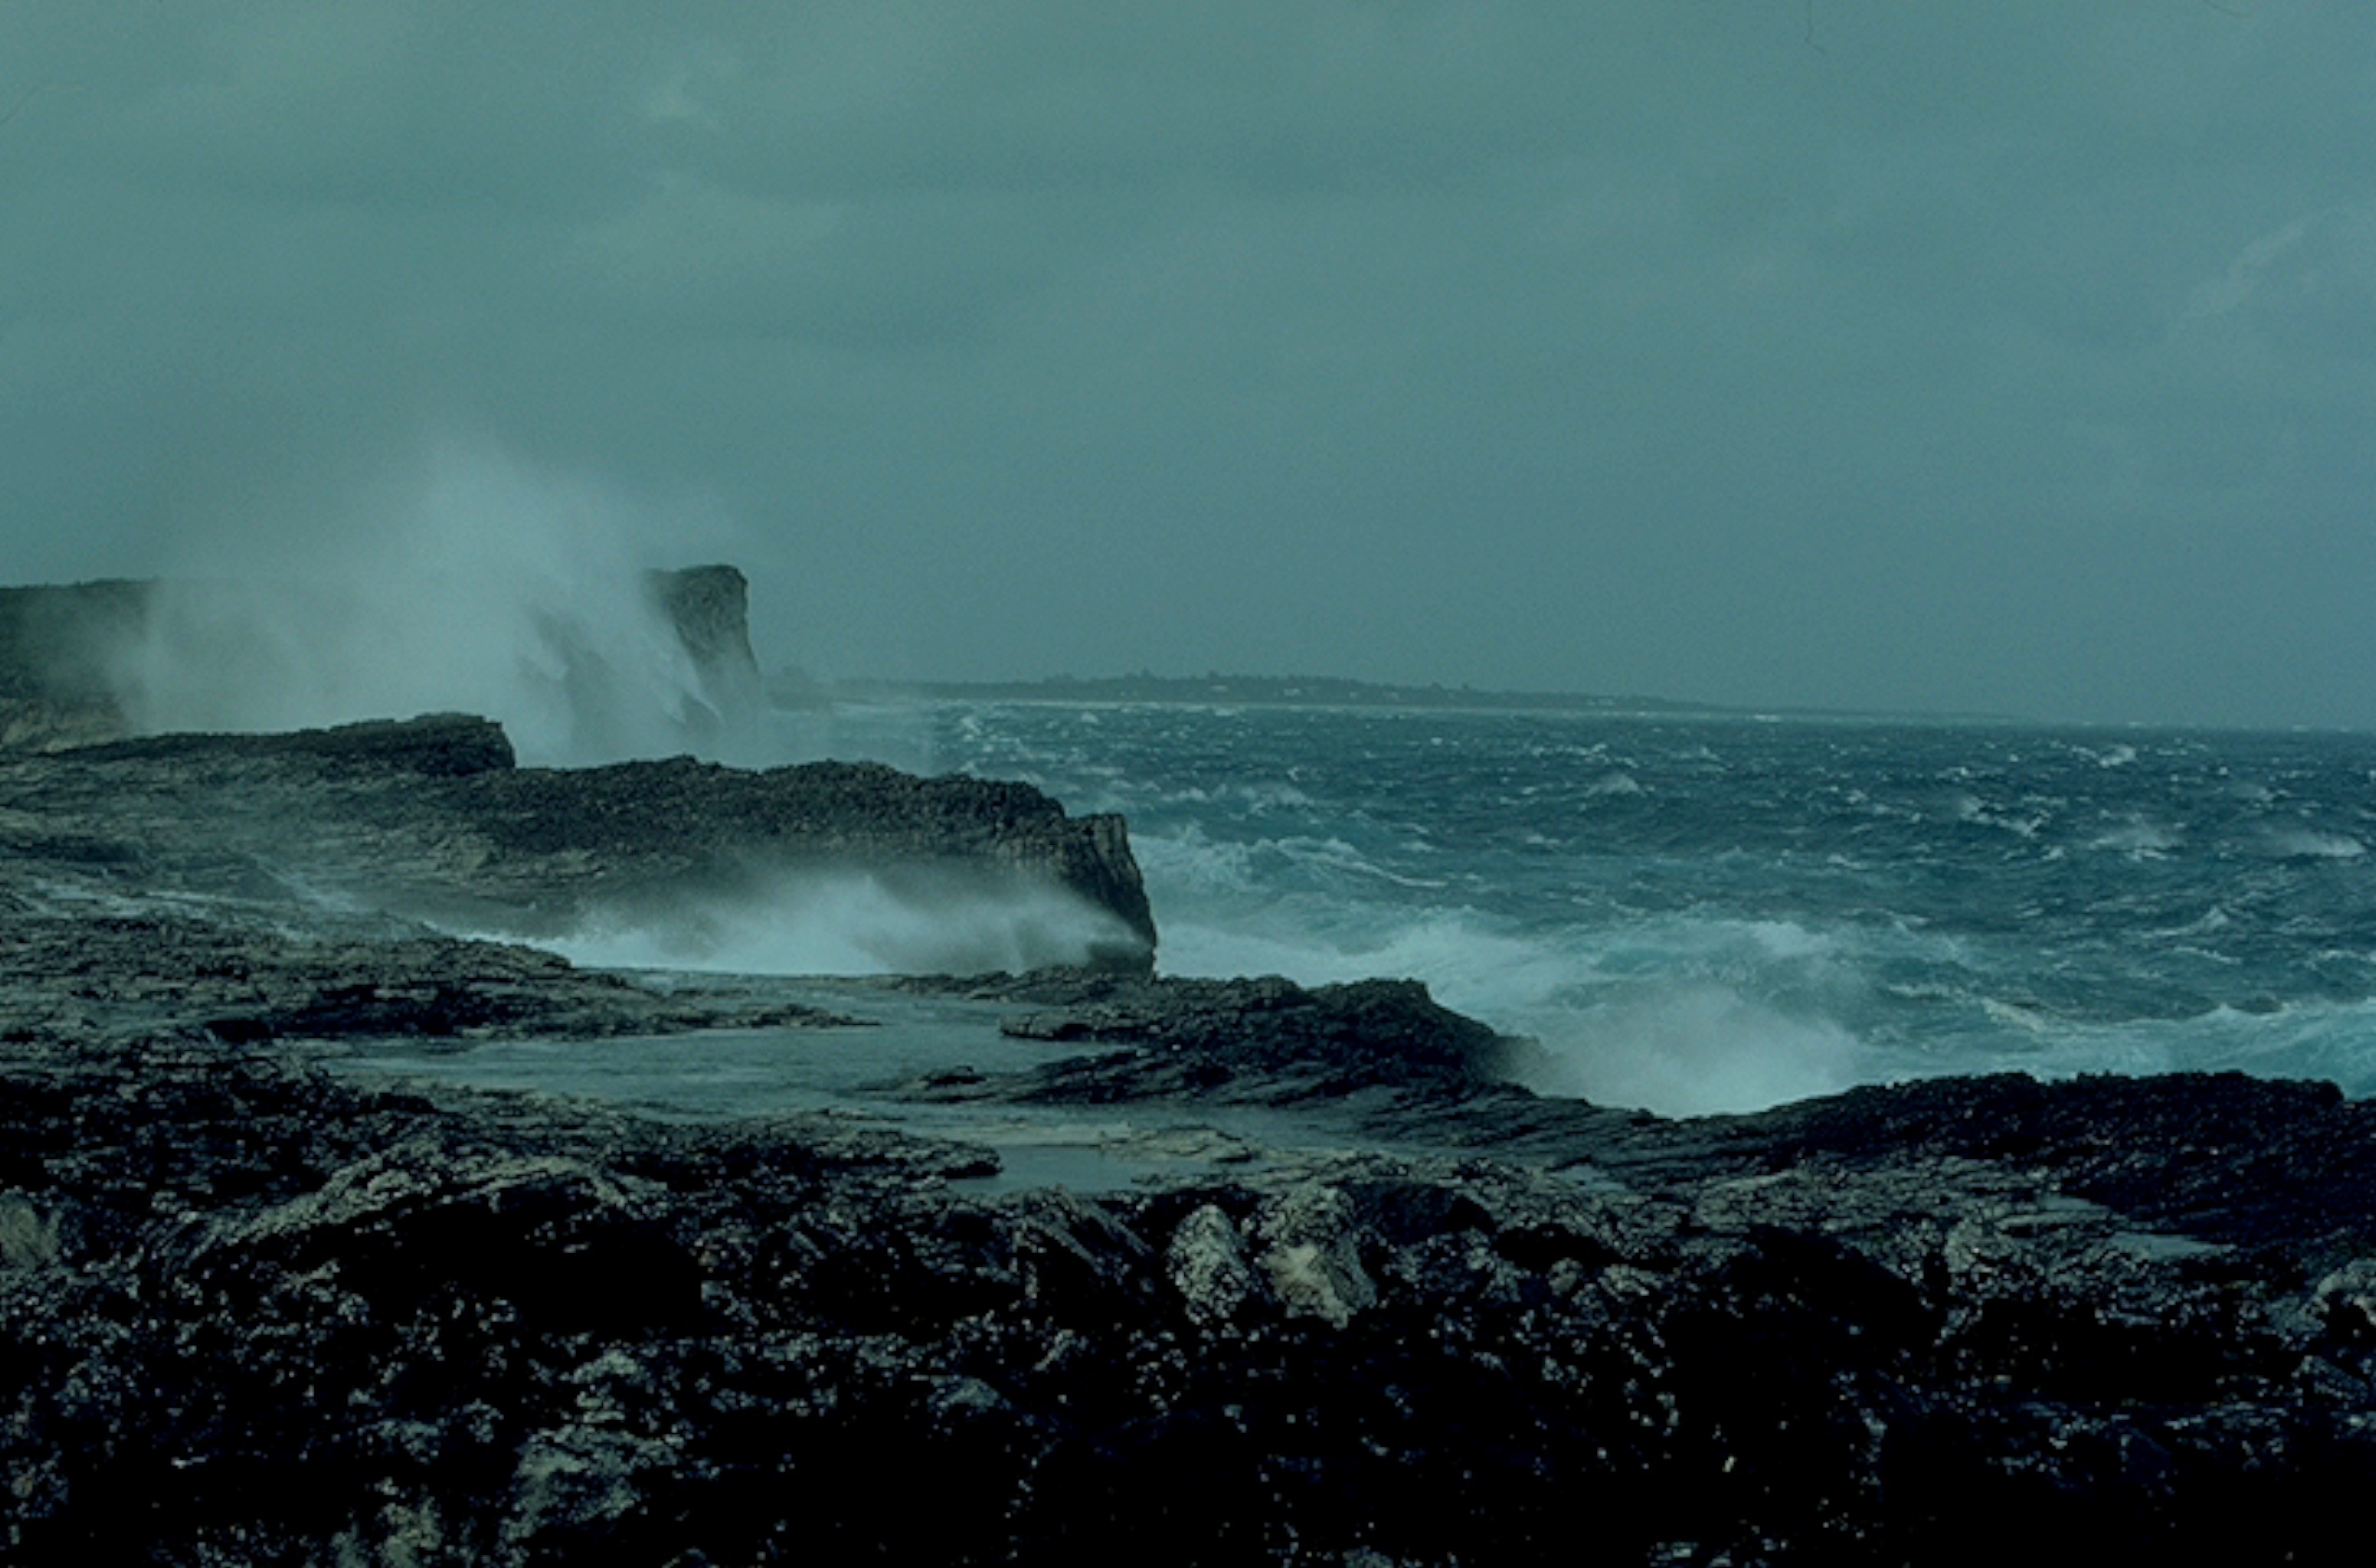
beach, sea, coast, rock, ocean, horizon, shore, wave, wind, surfing, storm, bay, terrain, body of water, atmospheric phenomenon, wind wave